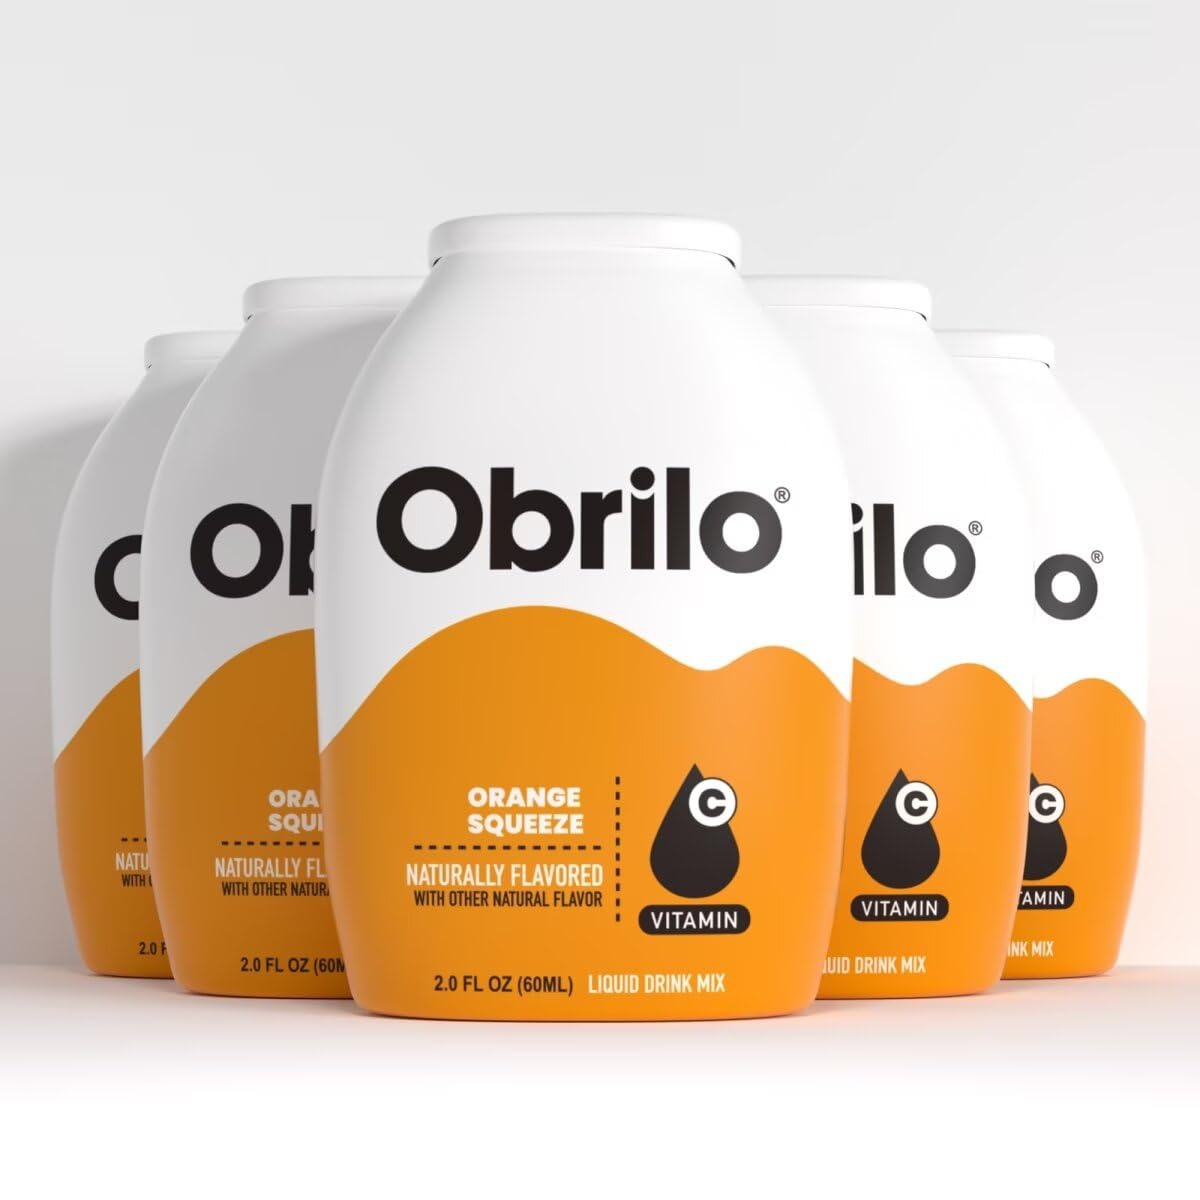
Item Name: Water Enhancer Liquid Flavoring Drops - ZERO Sugar/Calorie, Dye Free, Naturally Flavored Drink Syrup, 2.0 fl oz x 5 Bottles for Kids & Adults (Orange Squeeze)
Bullet Point 1: Proudly made right here in the USA, using a 100% domestic supply chain to ensure the highest quality and integrity of ingredients. Crafted with love in Livermore, California.
Bullet Point 2: Indulge in the vibrant and citrusy flavor of freshly squeezed oranges, offering a burst of sunshine in every drop, making it the perfect thirst-quencher for any occasion.
Bullet Point 3: Unique and Invigorating Flavors: From tangy cherry and lemon to sweet strawberry, coconut, and vanilla, each enhancer transforms your water, iced tea, or sparkling seltzer into a refreshing, non-alcoholic mocktail—perfect for kids and adults.
Bullet Point 4: Each mini bottle contains enough concentrate for 30 servings, enabling you to add the desired intensity with just a squeeze. Mixes instantly into water—no need to stir, unlike powder mix packets.
Bullet Point 5: Convenient & Versatile Usage: Each mini bottle contains enough concentrate for 30 servings; simply squeeze into your reusable cup, tumbler with straw, or insulated bottle—no stirring needed— enjoy instantly. Ideal for gym enthusiasts, athletes, and travelers.
Product Description: <p>Liquid Water Enhancer - Drink Mix</p> <p><strong>Revitalize Your Hydration Experience:</strong> Discover the power of our <em>Liquid Water Enhancer</em>, the perfect blend of health and taste. Transform your everyday water, seltzer, or soda into a delightful beverage with zero calories and no added sugar. It&apos;s an ideal choice for both children and adults who are health-conscious yet crave flavorful drinks.</p> <p><strong>Natural Ingredients:</strong> Our enhancer is crafted with natural fruit flavoring and free from chemical dyes or colors, ensuring a pure and authentic taste. Each 2.0 fl oz bottle, meticulously made in Livermore, California, USA, makes 150-300 drinks, providing versatility and long-lasting use.</p> <p><strong>Concentrated Convenience:</strong> With enough concentrate for 30 servings per bottle, customize your drink&apos;s intensity with just a squeeze. Its instant mix formula is superior to powder mix packets, offering both convenience and quality.</p> <p><strong>Perfect for Any Occasion:</strong> Whether it&apos;s for parties, gatherings, or everyday hydration, our Liquid Water Enhancer adds a burst of flavor to your beverages. It&rsquo;s not just a drink mix, but a catalyst for better hydration and overall well-being.</p> <p><strong>Health Benefits:</strong> Encourage increased water consumption with our pleasant flavors, aiding in maintaining optimal hydration levels and restoring essential minerals.</p> <p><strong>Ultimate Gift for Wellness Enthusiasts:</strong> Ideal for gym-goers, athletes, or anyone keen on enhancing their hydration experience. Its infinite adaptability makes it perfect for customizing tea or carbonated water.</p> <p><strong>Achieve Your Fitness Goals:</strong> Replace sugary beverages with our healthy alternative to stay on track with your fitness aspirations. Obrilo&rsquo;s Liquid Water Enhancer is not just a product, but a lifestyle choice for those dedicated to their health and hydration.</p>
Value: 10.0
Unit: Fl Oz

Price: 20.95